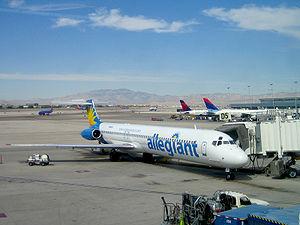
Un McDonnell Douglas MD-80 d'Allegiant Air à l'aéroport international McCarran, Las Vegas, Nevada, USA.
Allegiant Air est une compagnie aérienne à bas prix américaine propriété du groupe Allegiant Travel Co. basée à Entreprise au Nevada. Elle assure des vols intérieurs commerciaux ainsi que charters uniquement aux États-Unis, depuis sa plate-forme de correspondance de l'aéroport international McCarran, ainsi que de ses 9 plates-formes de correspondances secondaires.